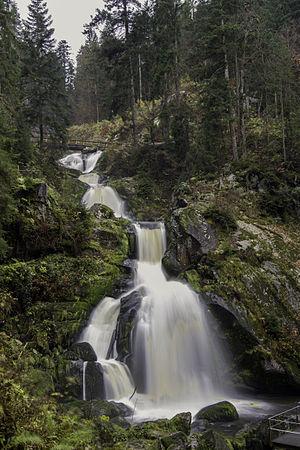
Cascade du Triberg en Forêt Noire
Les cascades de Triberg se situent dans la Forêt-Noire, dans l'Arrondissement de Forêt-Noire-Baar au Bade-Wurtemberg. Avec leur 163 mètres de haut, ce sont les plus hautes d'Allemagne.